Patrick Grant (Indian Army officer)

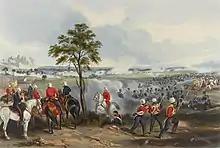
The Battle of Gujrat, at which Grant saw action, during the Second Anglo-Sikh War

Grant also took part in the Battle of Chillianwala in January 1849 and the Battle of Gujrat in February 1849 during the Second Anglo-Sikh War. He later served under Sir Charles Napier in operations against the Pathan tribes in Kohat in 1850. Appointed aide-de-camp to the Queen and promoted to brevet colonel on 2 August 1850, he was further promoted to brevet major-general on 28 November 1854 before becoming commander-in-chief of the Madras Army with the local rank of lieutenant-general on 25 January 1856.